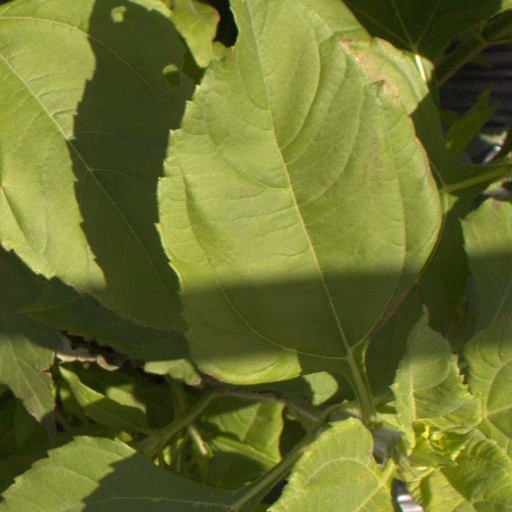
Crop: Jerusalem artichoke